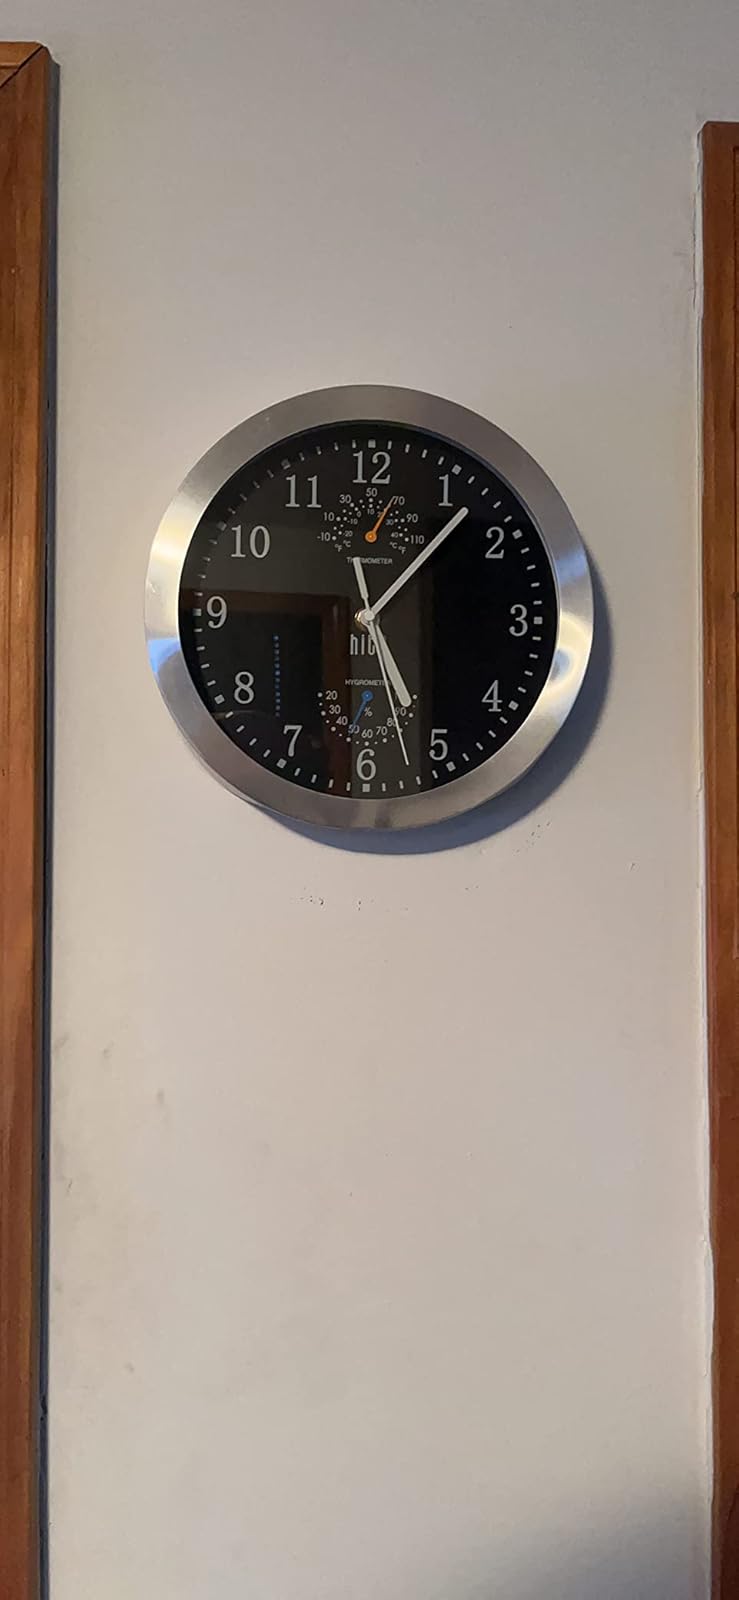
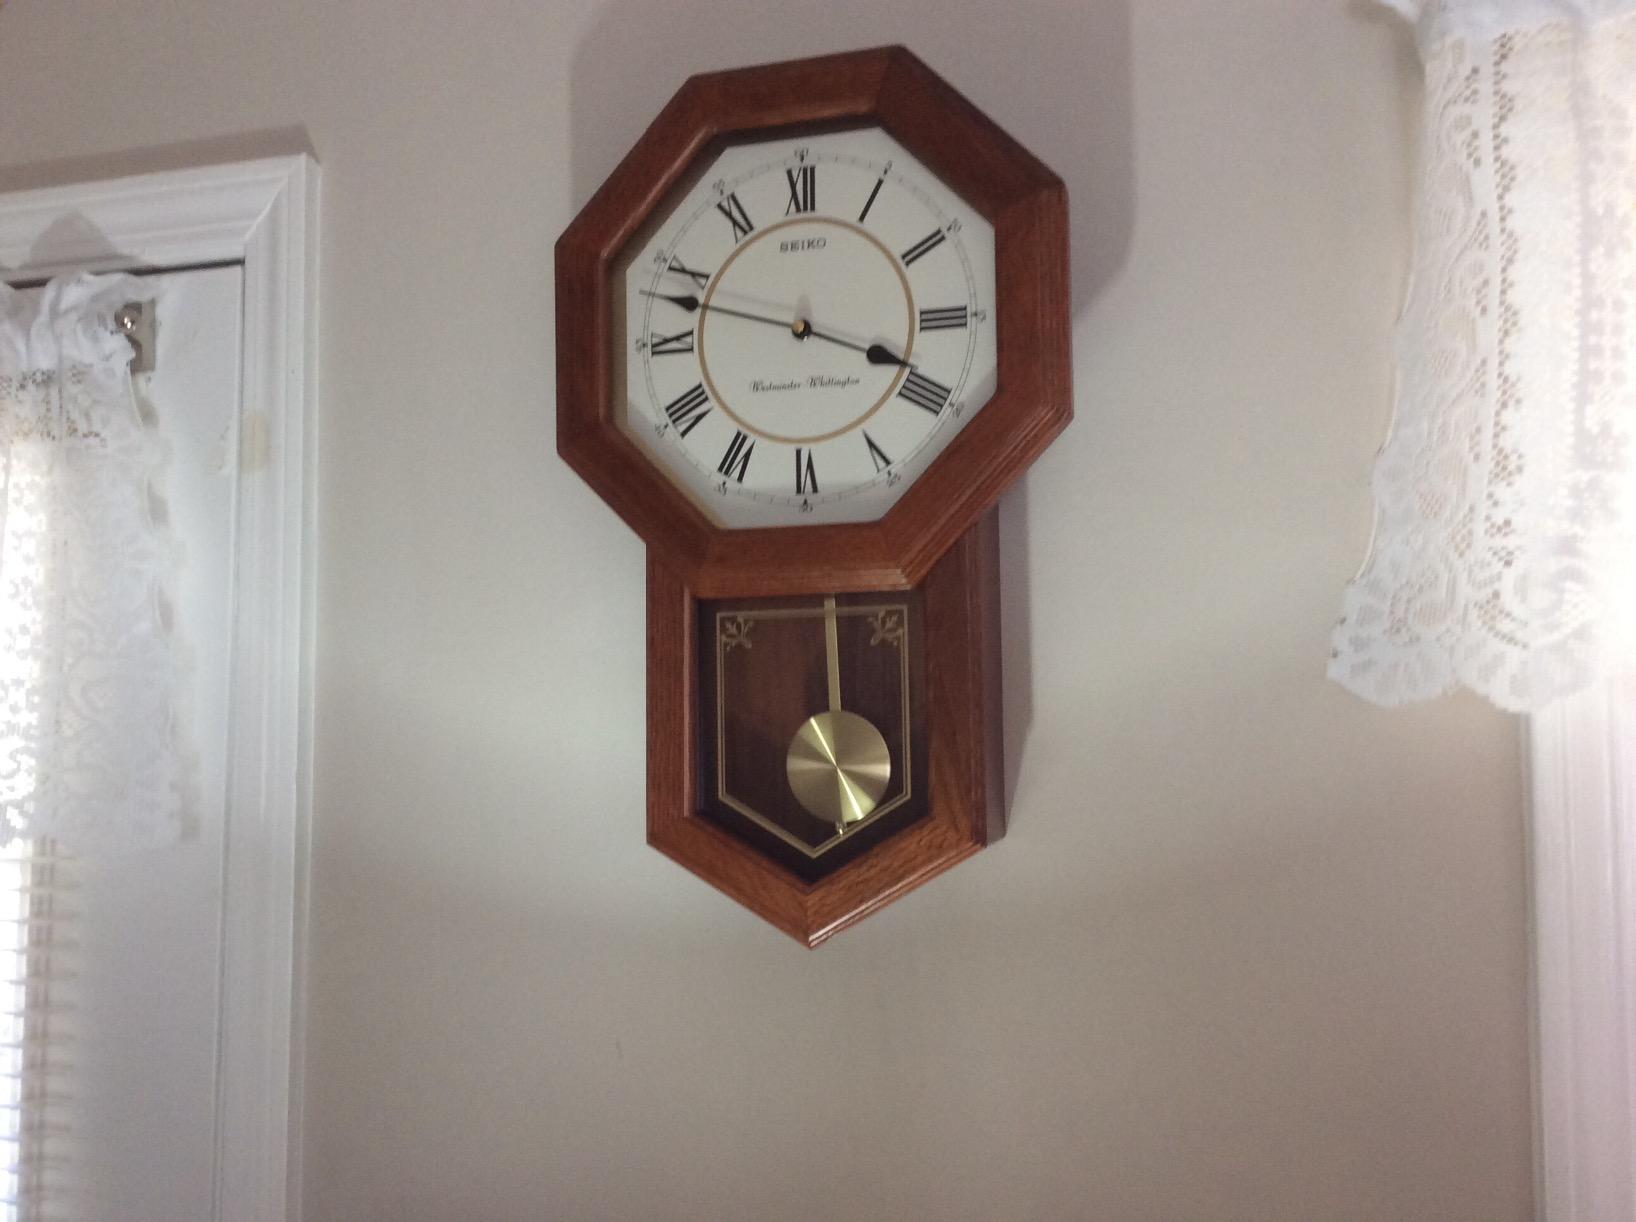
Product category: clock
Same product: no